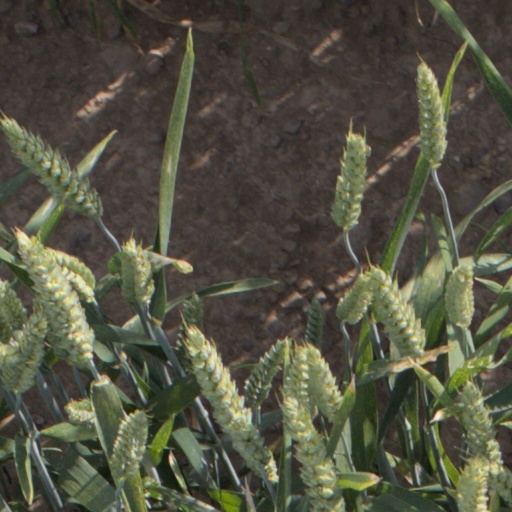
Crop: wheat